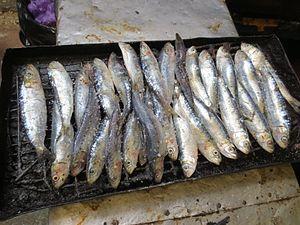
Sardine à Essaouira au Maroc